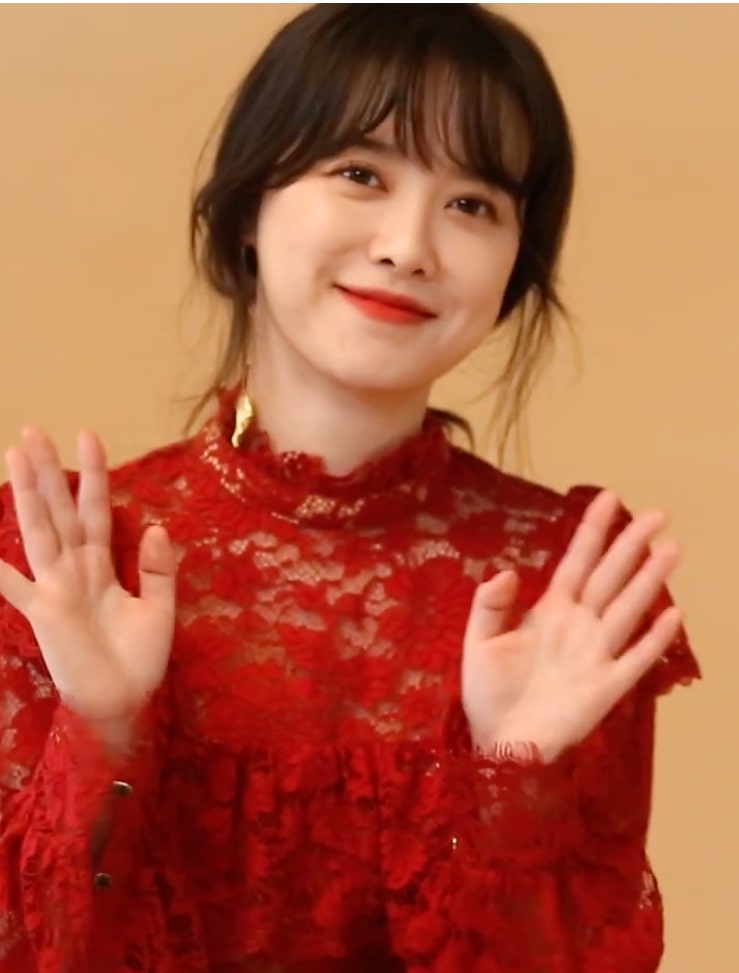
คู ฮเย-ซ็อน

| name = คู ฮเย-ซ็อน
| image = Koo Hye-sun September 2020.jpg
| image_upright = 1.0
| caption = คู ฮเย-ซ็อนในปี 2020
| birth_place = อินช็อน ประเทศเกาหลีใต้
| alma_mater = มหาวิทยาลัยซ็องกยุงกวันสถาบันศิลปะแห่งโซล
| years_active = 2002–ปัจจุบัน
| module = Infobox korean name|child=yes|headercolor=transparent
| rr = Gu Hye-seon
| mr = Ku Hyesŏn
คู ฮเย-ซ็อน (; เกิด 9 พฤศจิกายน ค.ศ. 1984) เป็นนักแสดง นักร้อง-นักแต่งเพลง คีตกวี ผู้กำกับและอดีตนางแบบชาวเกาหลีใต้ เธอประสบความสำเร็จอย่างสูงในละครเรื่อง "เพียวอินฮาร์ต" (2006), "บันทึกรักคิมชูซอน สุภาพบุรุษมหาขันที|เดอะคิงแอนด์ไอ" (2007), "รักฉบับใหม่หัวใจ 4 ดวง" (2009), "ขอมองรักด้วยหัวใจ" (2014) และ "เทพบุตรแวมไพร์" (2015)
== ประวัติ ==
== อาชีพ ==
ในฐานะนักแสดง
คูฮเย-ซ็อนเข้าสู่วงการบันเทิงหลังจากได้รับความนิยมทางอินเทอร์เน็ตในฐานะออลจัง เธอเคยเป็นศิลปินฝึกหัดกับทางเอสเอ็มเอ็นเตอร์เทนเมนต์ ก่อนจะย้ายไปดีเอสพีมีเดียเพื่อเปิดตัวเกิร์ลกรุปหญิงที่ชื่อ Ria แต่หลังจากนั้นไม่นานก็ไม่ได้เปิดตัว คูฮเย-ซ็อนจึงเซ็นสัญญาใหม่กับทางวายจีเอนเตอร์เทนเมนต์ ซีอีโอ ยัง ฮย็อน-ซ็อก ได้ให้คำแนะนำกับคูฮเย-ซ็อนว่าเธอเหมาะกับการแสดงมากกว่าร้องเพลง หลังจากนั้น เธอปรากฏตัวในละครสยองขวัญเรื่อง "Anagram" ก่อนจะได้รับความสนใจจากผู้ชมในละครซิตคอมทางช่องเอ็มบีซีเรื่อง "Nonstop 5"
ไฟล์:Ku_Hye-sun_at_the_press_conference_for_Boys_Over_Flowers_077.jpgไฟล์:Ku_Hye-sun_at_the_press_conference_for_Boys_Over_Flowers_077.jpg|left|thumb|คูในเดือนธันวาคม 2008
ในไม่ช้าเธอก็มีชื่อเสียงในละครโทรทัศน์เรื่อง "Hearts of Nineteen" ในปี 2006 และทำให้นักวิจารณ์ประหลาดใจกับการแสดงของเธอในละครอิงประวัติศาสตร์เรื่อง บันทึกรักคิมชูซอน สุภาพบุรุษมหาขันที|"บันทึกรักคิมชูซอน สุภาพบุรุษมหาขันที" จากนั้นเธอได้แสดงในละครอิงประวัติศาสตร์เรื่อง "Strongest Chil Woo".
เธอเริ่มมีชื่อเสียงจากบทบาท กึมจันดี ในละครยอดฮิตเรื่อง "รักฉบับใหม่หัวใจ 4 ดวง (Boys Over Flowers) " ทางช่องเคบีเอส2 แสดงคู่กับอี มิน-โฮ ซึ่งทำให้เธอโด่งดังไปทั่วเอเชีย
หลังจากหนึ่งปีที่ไม่มีช่องออกอากาศ ละครเพลงเรื่องแรกของเธอที่เตรียมผลิตไว้ล่วงหน้าเรื่อง "The Musical" ก็ได้ออกอากาศในเดือนกันยายน 2011Ko, Kyoung-seok (22 August 2011). "Ku Hye-sun mini-series "The Musical" to premiere Sept 2" . "10Asia". เธอได้แสดงเป็นนักบินหญิงในซีรีส์เอสบีเอส "Take Care of Us, Captain", Hong, Lucia (22 September 2011). "Ku Hye-sun, Yoo Sun, MBLAQ Lee Joon cast in new SBS series" . "10Asia".Hong, Lucia (1 November 2011). "Shooting begins for new Ji Jin-hee, Ku Hye-sun TV series" . "10Asia".Hong, Lucia (3 January 2012). "Ku Hye-sun thought flying a plane would be as easy as driving a car" . 10Asia. ตามด้วย "Absolute Darling" ละครไต้หวันที่ดัดแปลงจากมังงะเรื่อง "Absolute Boyfriend"Sunwoo, Carla (10 March 2012). . "Korea JoongAng Daily".Choi, Eun-hwa (24 April 2012). "Author of "Absolute Boyfriend" Comic Applauds Gu Hye Sun's Acting". "enewsWorld".
หลังจากหยุดอาชีพการแสดงไปสองปีเธอก็ปรากฏตัวในละครสารคดีสองตอนของช่องเอ็มบีซีทีวี เรื่อง "Heo Nanseolheon" เธอมีส่วนร่วมในการบรรยายและการผลิตรายการด้วย
จากนั้นเธอก็กลับมาแสดงละครสุดสัปดาห์เรื่อง "ขอมองรักด้วยหัวใจ" ทางช่องเอสบีเอส ในปี 2014 เธอรับบทหญิงสาวที่ประสบอุบัติเหตุจนตาบอด แต่ต่อมาได้รับการผ่าตัดเปลี่ยนดวงตาจนกลับมามองเห็น เธอตัดสินใจอุทิศชีวิตให้แก่การเป็นเจ้าหน้าที่การแพทย์ฉุกเฉิน
ในเดือนกุมภาพันธ์ 2015 เธอแสดงในละครแวมไพร์เรื่อง "เทพบุตรแวมไพร์" ทางช่องเคบีเอส เธอรับบทเป็นแพทย์อัจฉริยะผู้เย่อหยิ่งที่เข้าโรงเรียนแพทย์ตั้งแต่อายุ 17 "เทพบุตรแวมไพร์" ได้รับการจัดอันดับต่ำในเกาหลีและถูกวิพากษ์วิจารณ์เกี่ยวกับการแสดงของเธอ เมื่อวันที่ 6 พฤศจิกายน 2015 เธอได้รับการยืนยันให้ร่วมแสดงในละครจีนเรื่อง "The Legendary Tycoon" ซึ่งบอกเล่าเรื่องราวชีวิตของRun Run Shawเจ้าพ่อบันเทิงที่สร้างตัวจากฮ่องกง "Ku Hye-sun Lands Lead Role in Upcoming Chinese Drama" . "The Chosun Ilbo". 10 November 2015.
เธอได้แสดงในละครสุดสัปดาห์เรื่อง "You're Too Much" ของเอ็มบีซีทีวี ร่วมกับออม จอง-ฮวา เธอออกจากรายการหลังจากนั้นสองสัปดาห์เนื่องจากเหตุผลด้านสุขภาพ
ในเดือนมิถุนายน 2019 เธอได้เซ็นสัญญากับ HB Entertainment ซึ่งเป็นเอเจนซี่เดียวกับอัน แจ-ฮย็อน อดีตสามี เธอหมดสัญญากับ HB Entertainment สิ้นสุดลงในวันที่ 29 เมษายน 2020 ในวันที่ 23 กรกฎาคม 2020 เธอได้เซ็นสัญญากับ Mimi Entertainment ในวันที่ 8 พฤศจิกายน 2021 เธอได้เซ็นสัญญากับ IOK Company
ในฐานะนักร้องนักแต่งเพลง
ในช่วงไม่กี่ปีที่ผ่านมาเธอได้แสดงความสามารถด้านเสียงของเธอผ่านเพลงประกอบและดิจิทัลซิงเกิลในปี 2005 เธอออกซิงเกิลแรก "Happy Birthday to You" สำหรับNonstop "5" ในปี 2006 เธอได้ปล่อยเพลง "Sarang Ga" ("Love Story") ซึ่งกลายเป็นเพลงไตเติ้ลของ "Hearts of Nineteen" ในปี 2012 เธอได้ปล่อยเพลงประกอบละครที่แต่งเองเรื่องแรกของเธอในชื่อ "Fly Again" สำหรับเอสบีเอส "Take Care of Us, Captain" ซึ่งเธอแสดงนำ
ไฟล์:2009_07_28_KuHyeSun_SeoulNTower.jpgไฟล์:2009_07_28_KuHyeSun_SeoulNTower.jpg|thumb|คูในเดือนกรกฎาคม 2009
เธอออกอัลบั้มแรก "Breath" ในปี 2009 ซึ่งเป็นอัลบั้มเพลงยุคใหม่ที่มีเพลงที่เธอแต่งให้เพื่อนและนักร้อง ชื่อ Gummyชื่อ "Around the Alley" จากนั้นเธอก็ปล่อยดิจิทัลซิงเกิลที่แต่งและเขียนเอง "Brown Hair" ในปี 2010 โดยดนตรีเรียบเรียงใหม่โดย Choi In-young นักเปียโนแนว Bossa nova ในปี 2012 เธอได้เปิดตัว "It's You" และมิวสิกวิดีโอ เธอไม่เพียงแต่เขียนเพลงและเนื้อเพลงของ "It's You" เท่านั้น แต่ยังถ่ายทำและตัดต่อมิวสิกวิดีโออีกด้วย ในปี 2014 เธอได้ปล่อยดิจิทัลซิงเกิลที่ 5 ของเธอ "Happy" ซึ่งเป็นเพลงรีเมคของSeo In-guk "เธอออกซิงเกิล ที่แต่งเองอีกเพลงชื่อ "Must" ในปีเดียวกัน ซึ่งทำหน้าที่เป็นเพลงประกอบภาพยนตร์ของเธอ
ในปี 2015 เธอออกอัลบั้มชุดที่สองชื่อ Breath "2" ซึ่งต่อจากอัลบั้ม "Breath" ในปี 2009 ของเธอ เพลงไตเติ้ล "After 10 Years 100 Years" เป็นเพลงประกอบละครรีเมคจากภาพยนตร์เรื่อง "The Peach Tree" เธอจัดคอนเสิร์ตครั้งแรกในปีเดียวกัน
ในปี 2016 เธอได้ปล่อยเพลง "Written and Erased" ซึ่งเป็นเพลงที่เธอทำร่วมกับ The Blind ในวันที่ 28 เมษายน เธอออกอัลบั้มปกติชุดแรกของเธอ "And Spring" ซึ่งมี 11 แทร็ก รวมทั้งซิงเกิลของเธอ "Stupid", "Brown Hair" และ "It's You"
ในเดือนพฤษภาคม 2022 เธอได้ออกอัลบั้ม Piano New Age Best Album ในวันที่ 6 พฤษภาคม 2022
== ชีวิตส่วนตัว ==
== ผลงานการแสดง ==
== ผลงานเพลง ==
== กิจกรรมอื่น ๆ ==
== รางวัลและการเสนอชื่อ ==
== อ้างอิง ==
== แหล่งข้อมูลอื่น ==
*
*
หมวดหมู่:บุคคลที่เกิดในปี พ.ศ. 2527
หมวดหมู่:บุคคลที่ยังมีชีวิตอยู่
หมวดหมู่:บุคคลจากอินช็อน
หมวดหมู่:ผู้เข้าแข่งขันรายการรันนิ่งแมน
หมวดหมู่:นักแสดงภาพยนตร์หญิงชาวเกาหลีใต้
หมวดหมู่:นักแสดงละครโทรทัศน์หญิงชาวเกาหลีใต้
หมวดหมู่:ศิษย์เก่าจากมหาวิทยาลัยซ็องกยุงกวัน
หมวดหมู่:นักแสดงหญิงจากอินช็อน